EuroAirport Basel Mulhouse Freiburg

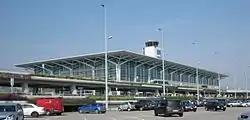
Terminal exterior

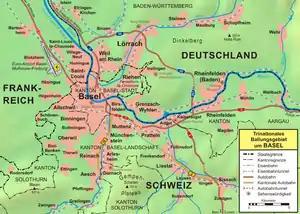
Location of the airport relative to Basel and its surroundings

EuroAirport is one of the few airports in the world operated jointly by two countries, in this case France and Switzerland. It is governed by a 1949 international convention. The headquarters of the airport's operations are located in Blotzheim, France. The airport is located completely on French soil; it also has a Swiss customs border and is connected to the Swiss customs area by a -long customs-free road to Basel, allowing air travellers access into Switzerland bypassing French customs clearance. The airport is operated via a state treaty established in 1946 wherein the two countries (Switzerland and France) are granted access to the airport without any customs or other border restrictions. The airport's board has eight members each from France and Switzerland and two advisers from Germany.